Discman

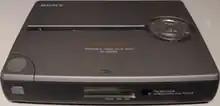
A Sony D-V500 portable video CD player from 1996. Note that it does not bear the Discman brand.

Video CD Discman, later rebranded as VCD Walkman, was a line of portable Video CD players. They were able to output the audio from video CDs as usual, but were also equipped with an additional 3.5mm audio/video-to-RCA connector output.